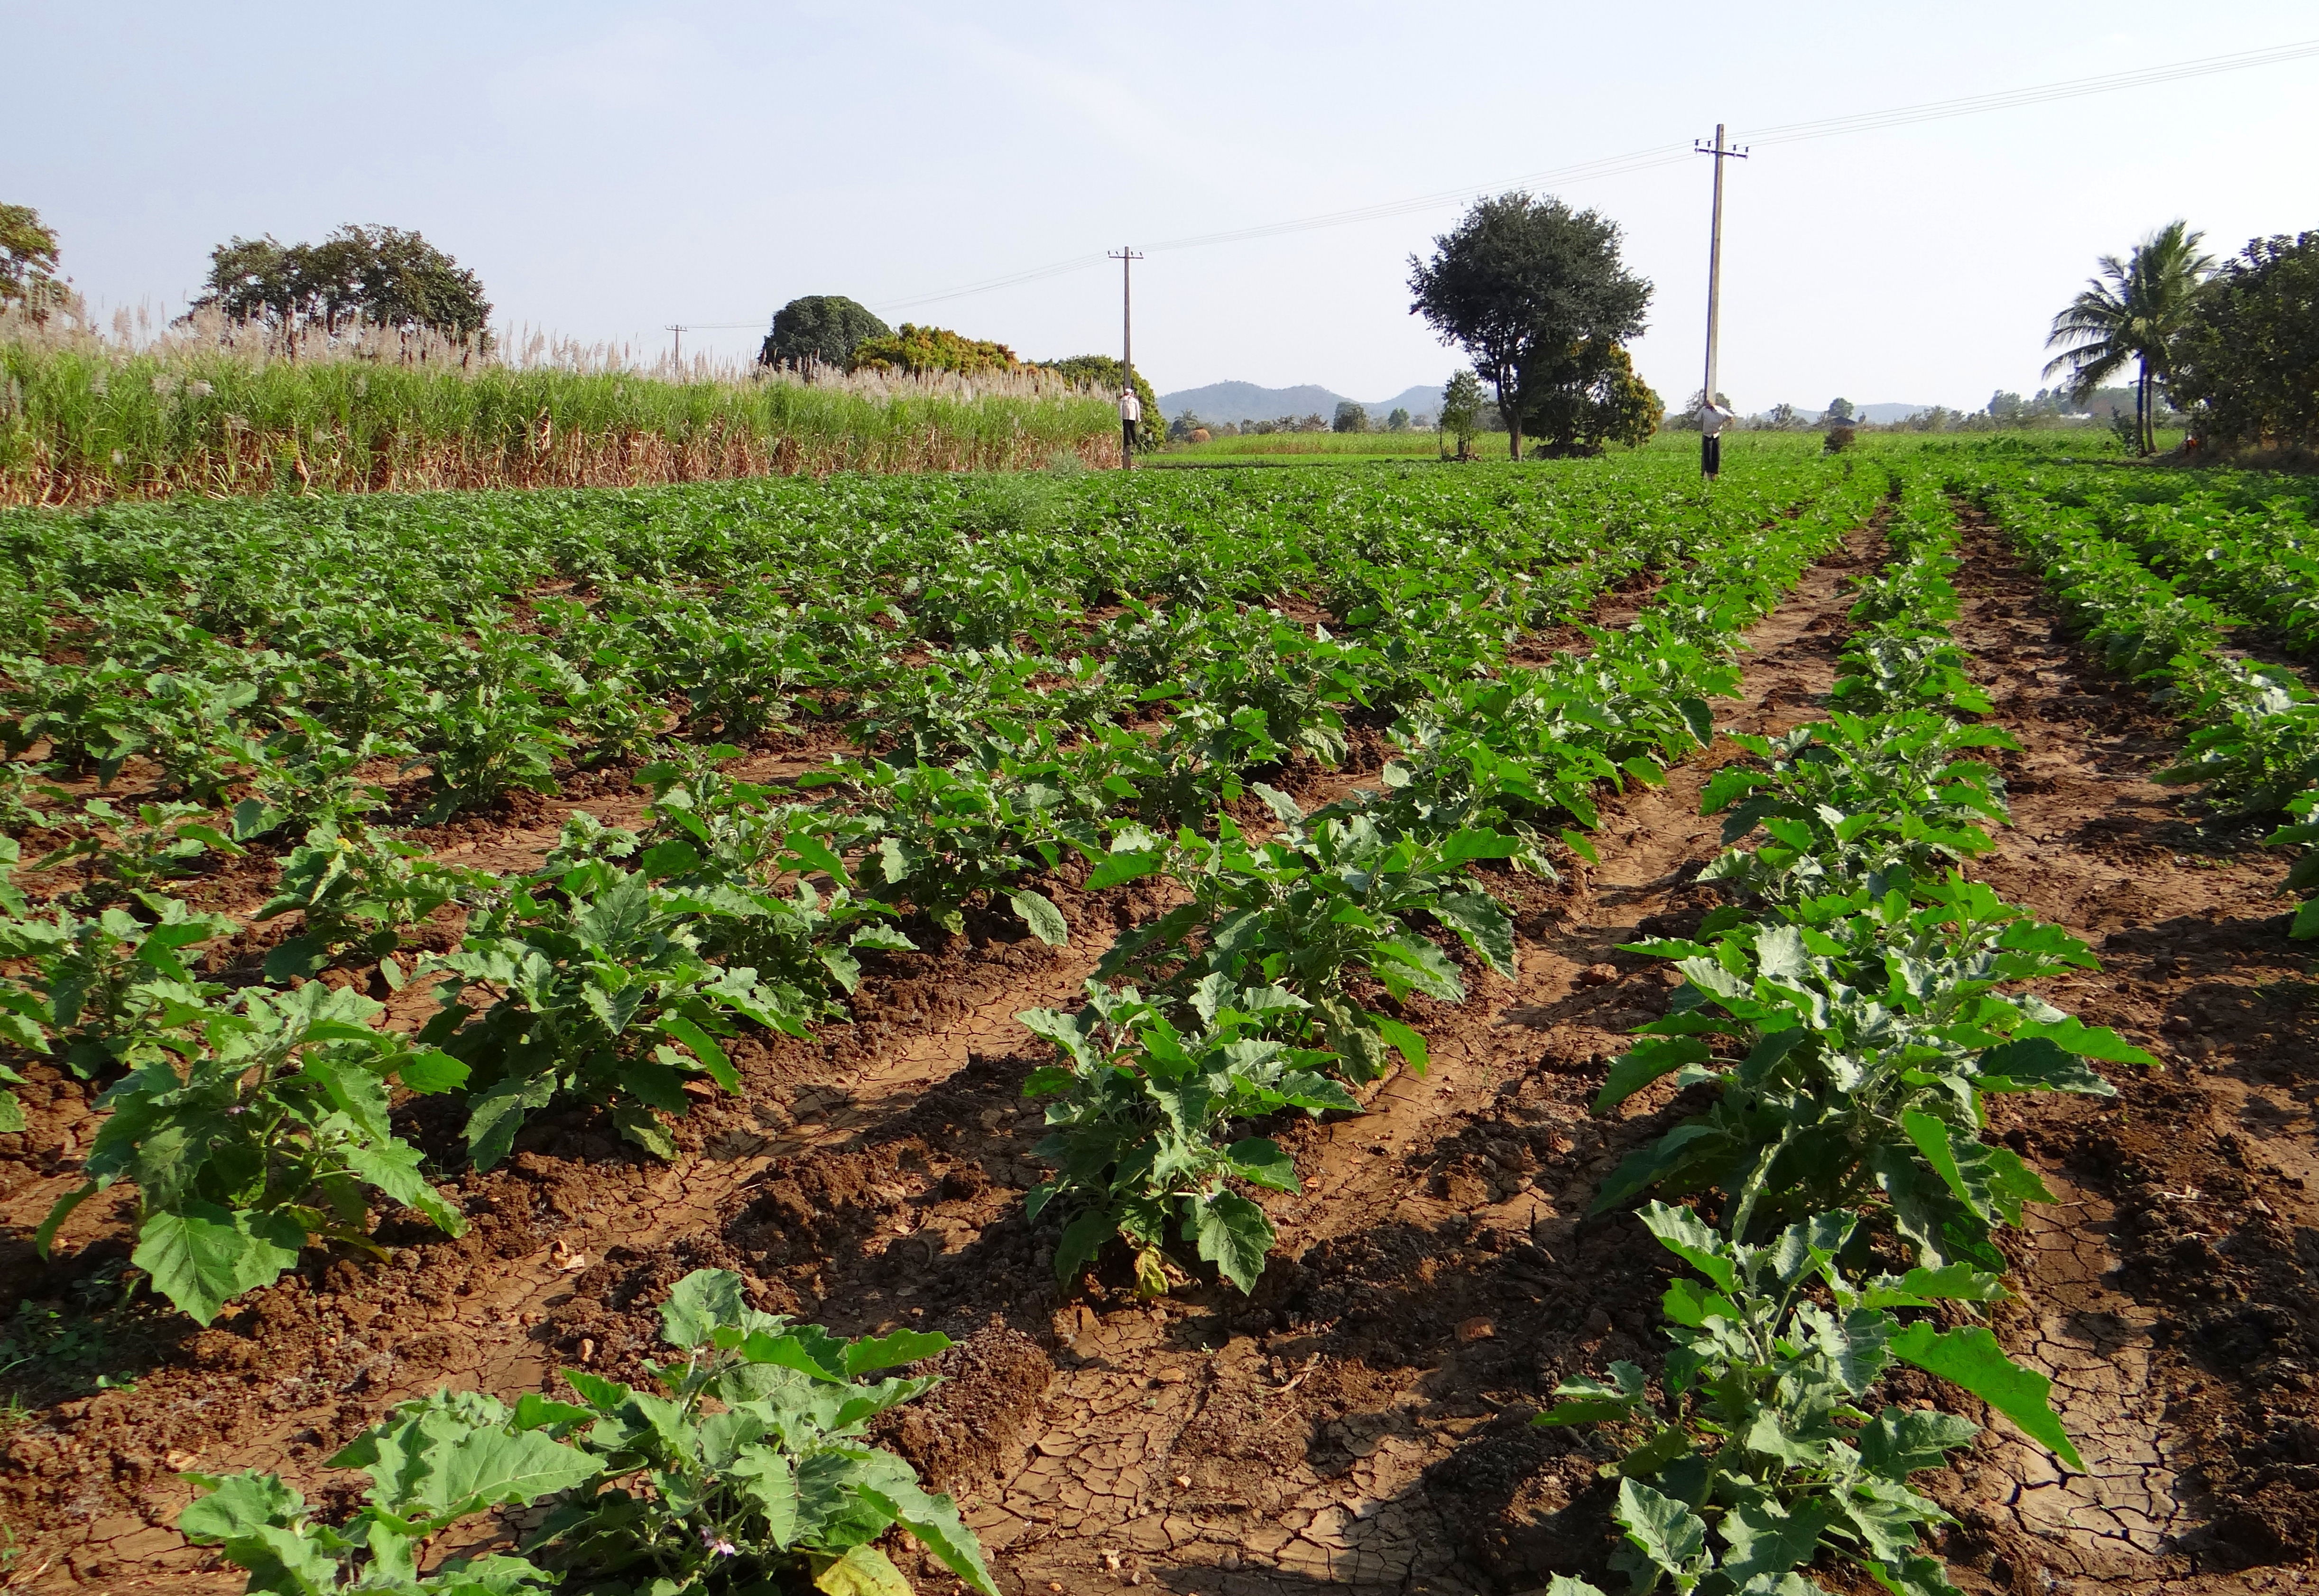
landscape, nature, outdoor, field, farm, flower, rural, food, farming, harvest, produce, vegetable, crop, soil, agriculture, farmland, plants, freshness, agricultural, cultivation, crops, plantation, india, eggplant, brinjal